The Battle of Waterloo: The British Squares Receiving the Charge of the French Cuirassiers

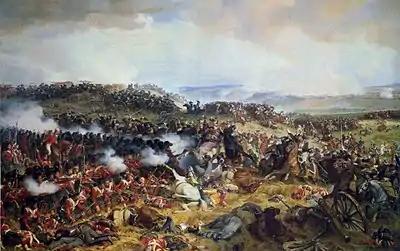
Henri Félix Emmanuel Philippoteaux, "The Battle of Waterloo: The British Squares Receiving the Charge of the French Cuirassiers", 1874, Victoria and Albert Museum

The Battle of Waterloo: The British Squares Receiving the Charge of the French Cuirassiers is an oil on canvas painting by French artist Henri Félix Emmanuel Philippoteaux, from 1874. It measures . It is held at the Victoria and Albert Museum, in London.